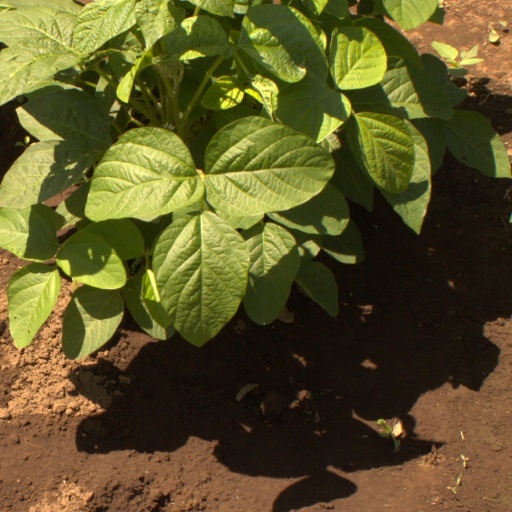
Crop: soybean